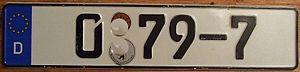
En Allemagne, les plaques d'immatriculation diplomatiques pour véhicules automobiles sont attribuées aux détenteurs de documents diplomatiques et elles diffèrent dans leur construction des plaques d'immatriculation dites ordinaires.